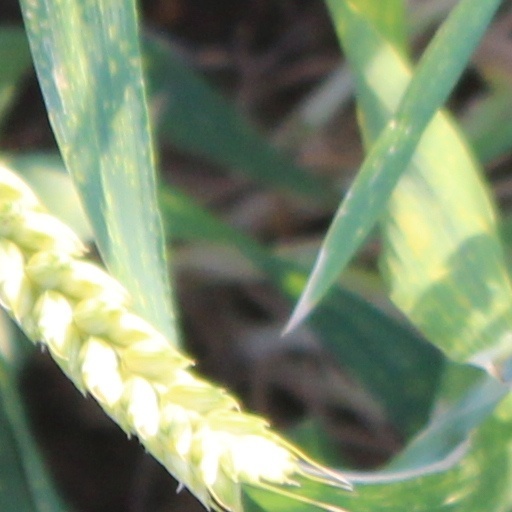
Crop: wheat